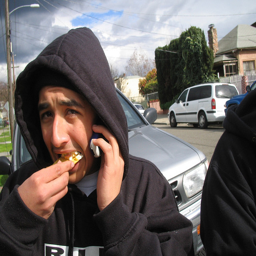
A man talking on a cell phone while eating.
A MAN IS TALKING ON THE CELL AND EATING
A man in a black sweatshirt eating something and talking on a phone.
A man in a hoodie talking on a cell phone while eating.
A man eating a snack outside while talking on a cell phone.